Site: brandenburg
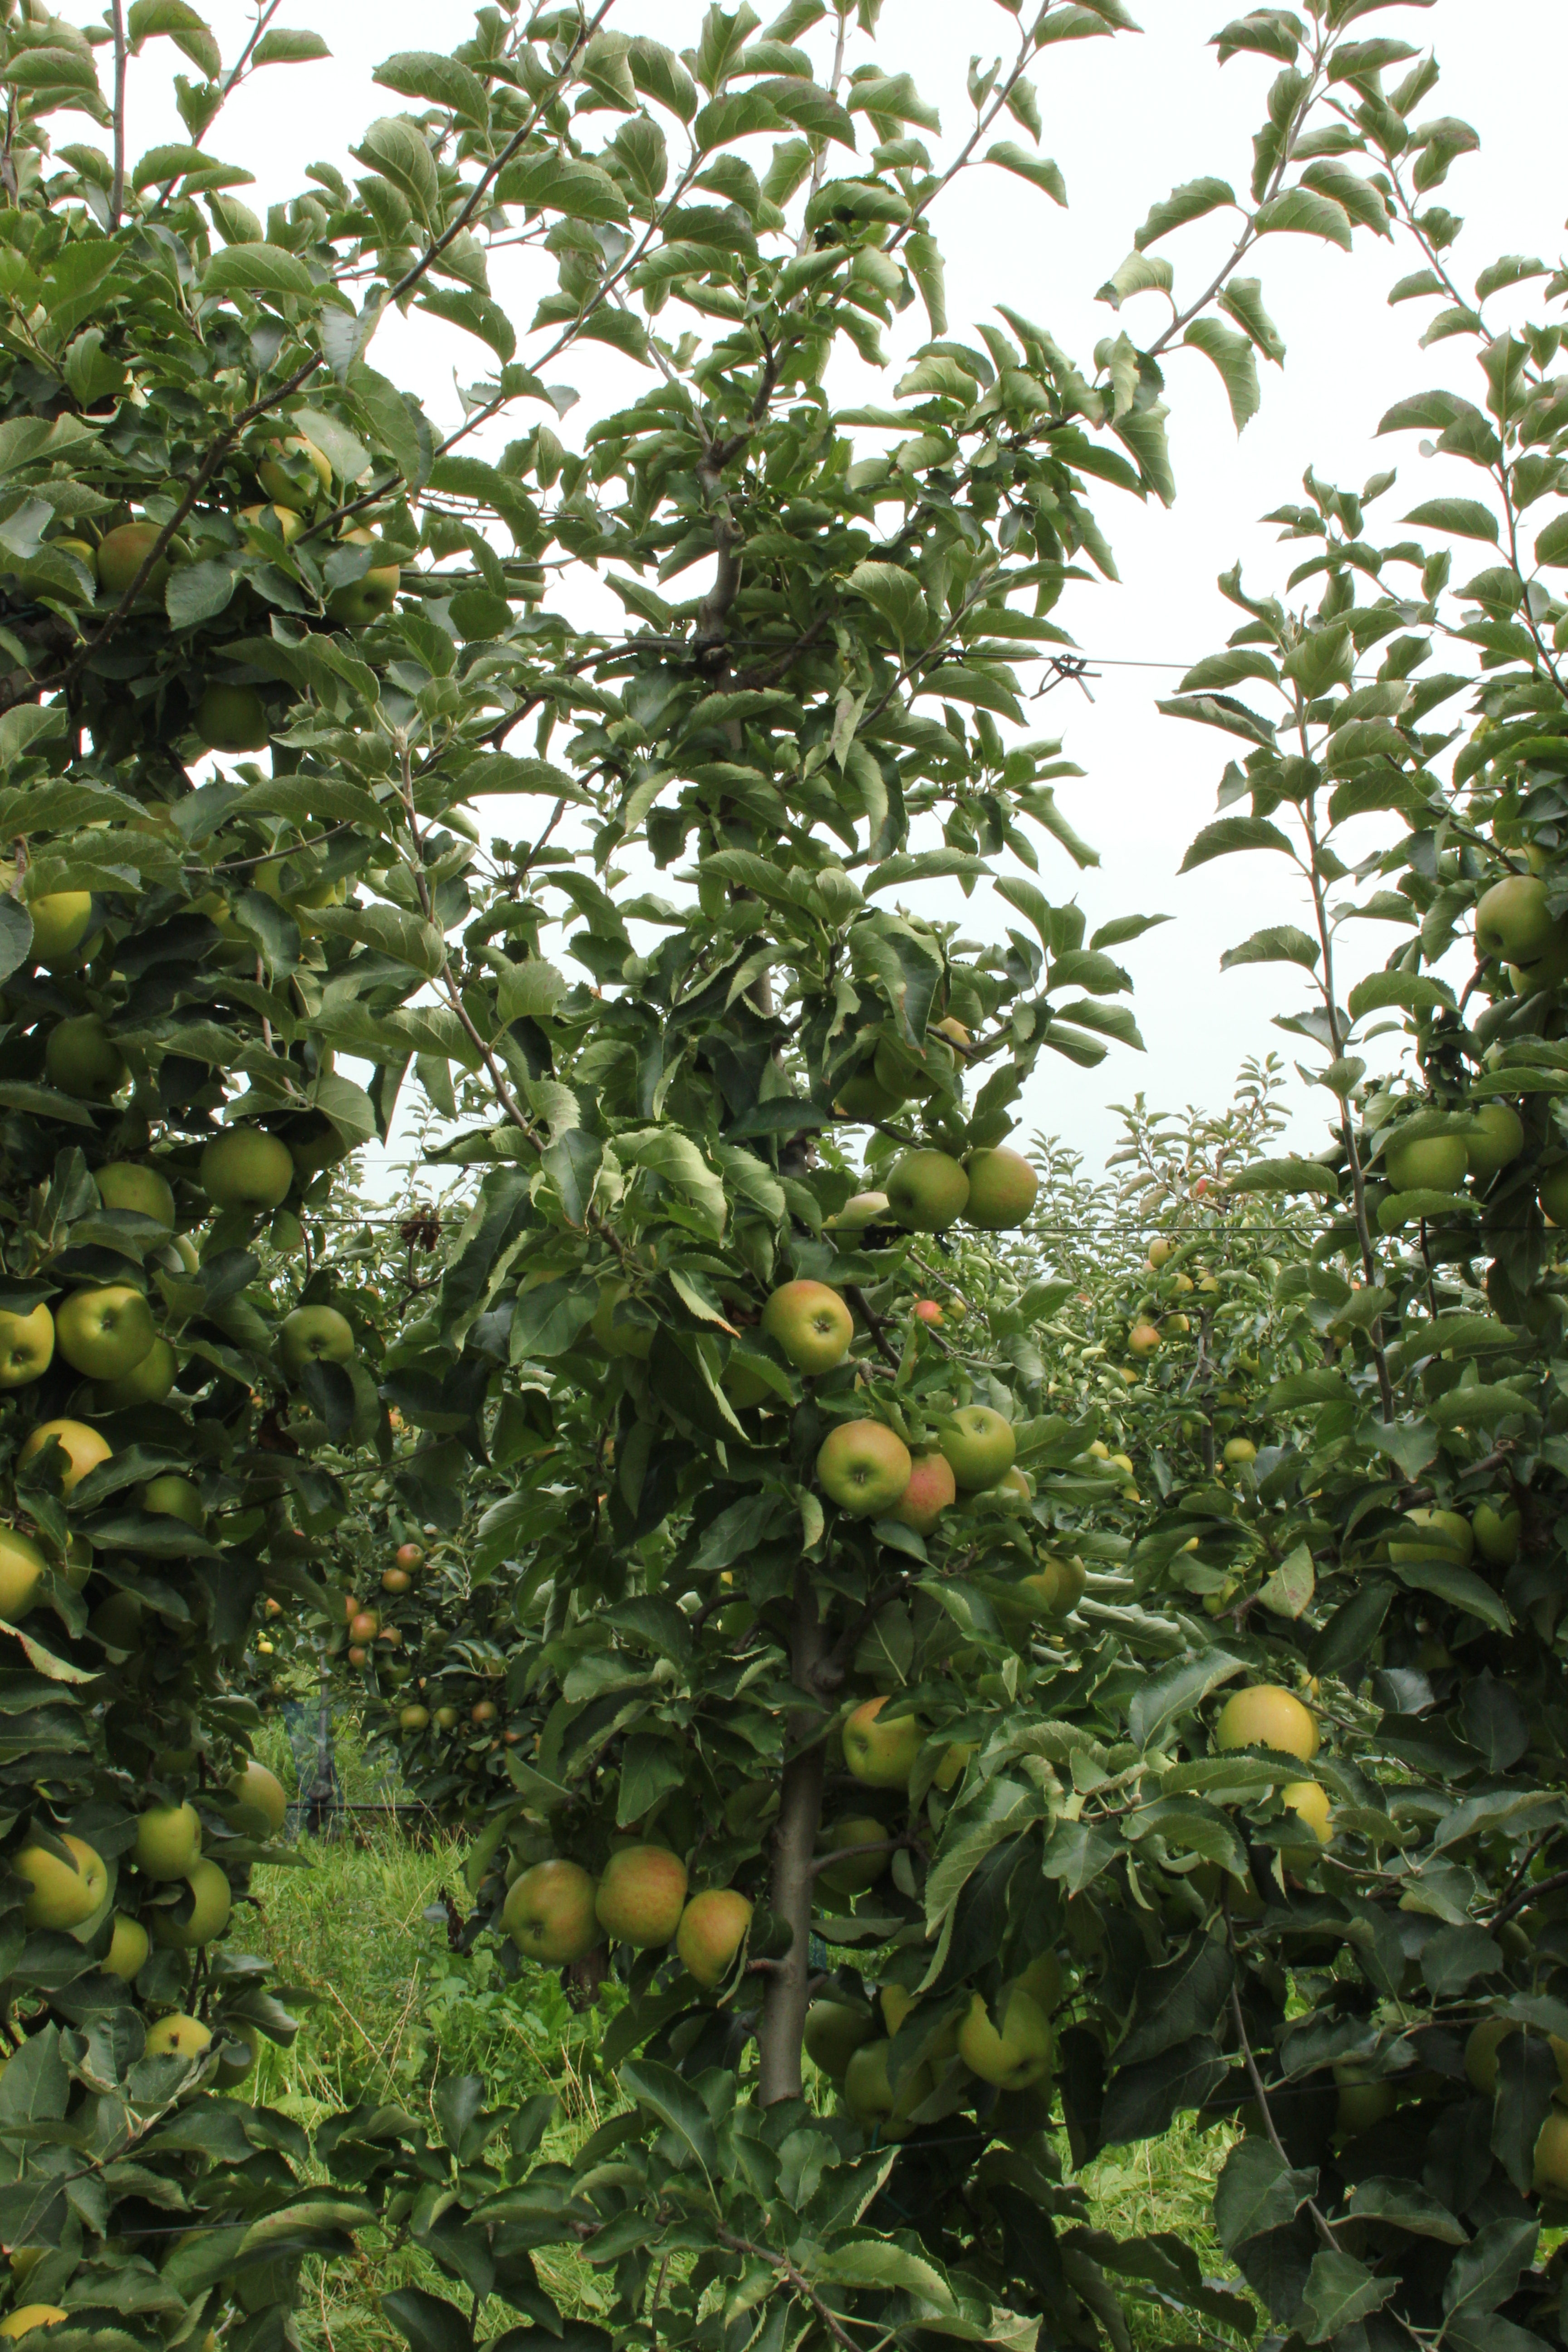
Growth stage (BBCH 87): Maturity of fruit and seed